Stephen Bowen (astronaut)

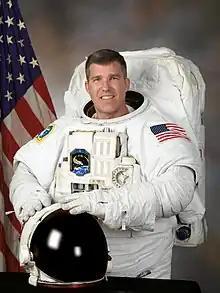
Bowen in April 2008

Stephen Gerard "Steve" Bowen (born February 13, 1964) is a United States Navy submariner and a NASA astronaut; he was the second submariner to travel into space. Bowen has been on four spaceflights, the first three of which were Space Shuttle missions to the International Space Station. His first mission, STS-126, took place in November 2008, and his second was STS-132 in May 2010. His third was STS-133 in February 2011, and his fourth was SpaceX Crew-6 in March 2023.